Lancelot C. Ewbank House

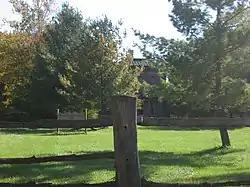
Lancelot C. Ewbank House, October 2012

Lancelot C. Ewbank House, also known as the Ewbank-Loudermilk House, is a historic home located in Penn Township, Parke County, Indiana. It was built in 1883, and is a two-story, "T"-plan, high-style Italianate style brick dwelling with a truncated hipped roof. It features round-arched windows, decorative scroll brackets, and a wooden porch with intricate decorative elements. Also on the property is a contributing summer kitchen.